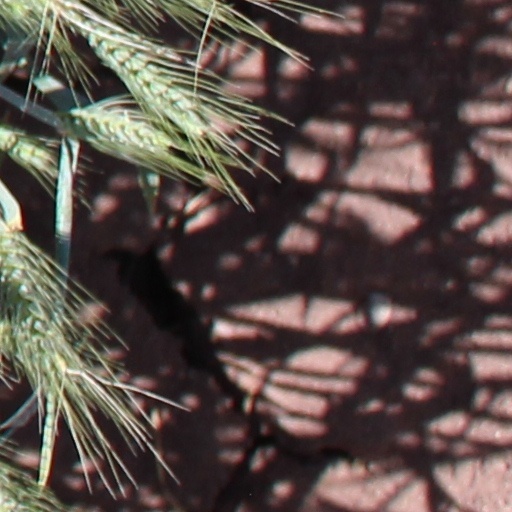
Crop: wheat